Anton Möller

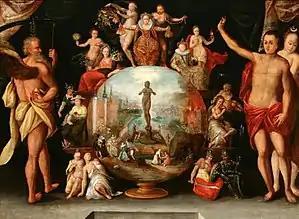
Anton Möller, "Model of the World and Gdańsk Society", National Museum, Poznań, 1600

Anton Möller (1563 – January 1611) was a painter and draughtsman from the Holy Roman Empire.